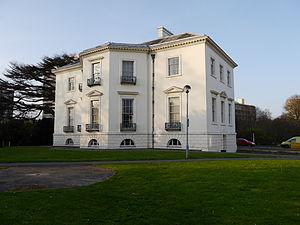
Mount Clare est un édifice néoclassique classé Grade I, construit en 1772 dans les Minstead Gardens à Roehampton, dans le Borough Londonien de Wandsworth.